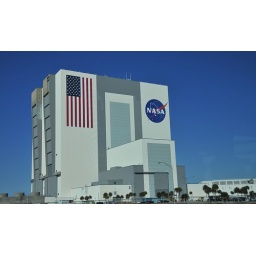
Vehicle Assembly Building: one of the larger buildings in the world, tall enough to house the various shuttles and rockets.